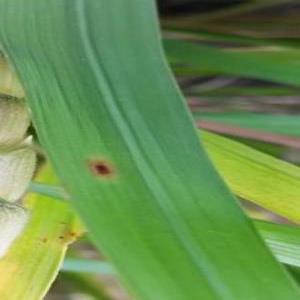
Disease: Brownspot